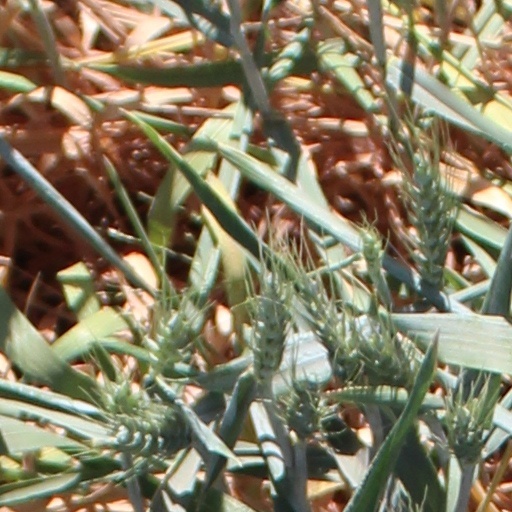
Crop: wheat